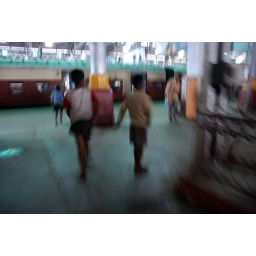
Children running after a train about to leave from Churchgate station in Mumbai, India.